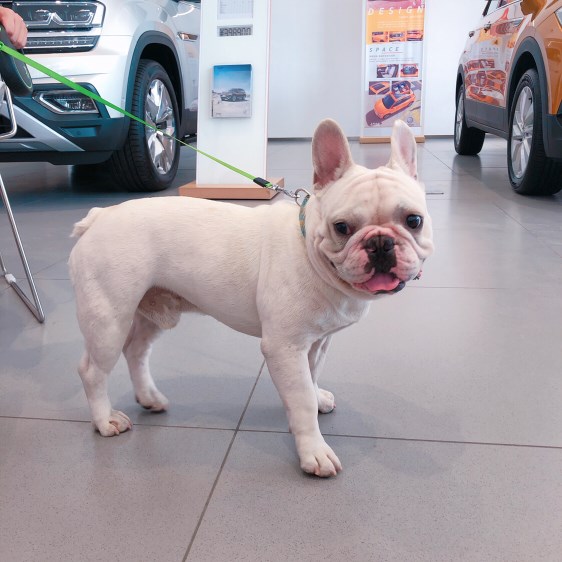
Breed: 1121-n000002-French_bulldog